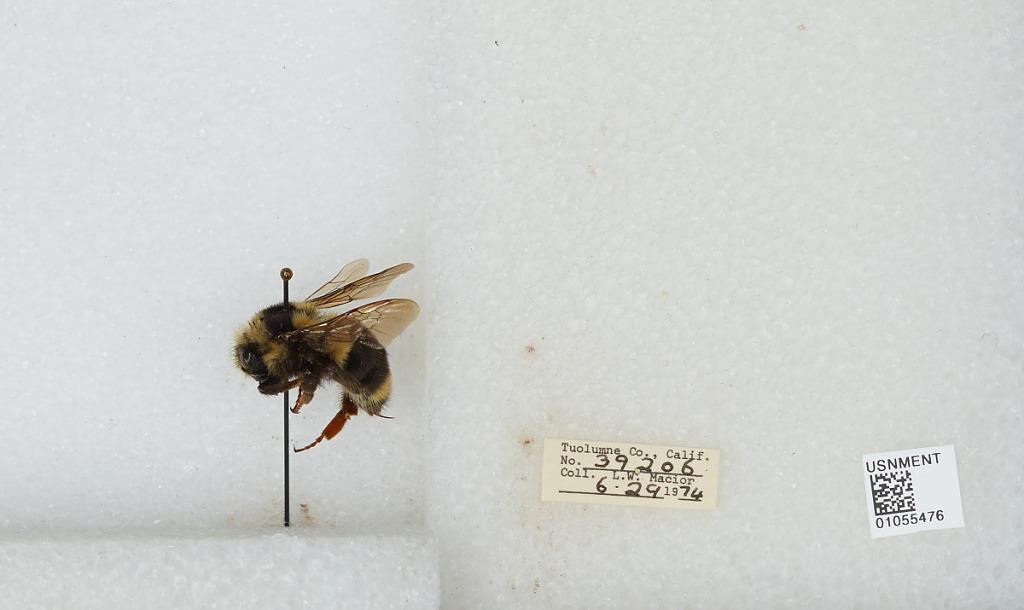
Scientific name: Bombus bifarius nearcticus
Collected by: L. Macior
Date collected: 1974-6-29
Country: United States
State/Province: California
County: Tuolumne
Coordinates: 38.02, -119.93